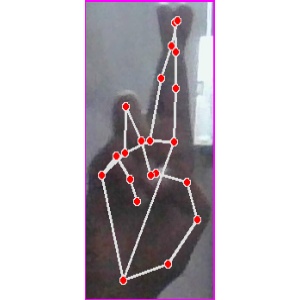
अक्षर: र